Yon-Rogg

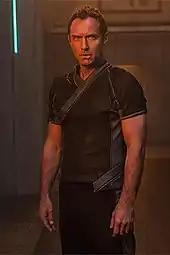
Jude Law as Yon-Rogg in the 2019 film "Captain Marvel".

Yon-Rogg appears in media set in the Marvel Cinematic Universe (MCU), portrayed by Jude Law. This version is the leader of Starforce and Carol Danvers' mentor who leads the Kree's war against the Skrulls.